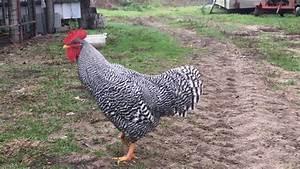
chicken